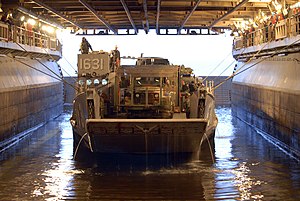
Wasp-klassen
Et landgangsfartøj gør klar til at forlade dokken USS Essex (LHD-2) 2007
Wasp-klassen er i US Navy betegnet som et LHD. Skibene i klassen er normalt udstyret med et større antal helikoptere, der gør skibene i stand til at landsætte marineinfanteri samt deres udstyr. Helikopterne er normalt suppleret med AV-8B Harrier II V/STOL jagerbombere. Der kan dog huses op til 20 Harrier'er, hvis skibet anvendes som et mindre hangarskib. Klassen er også udstyret med et well deck, hvorfra man kan søsætte landgangsfartøjer samt op til tre luftpudebåde. Wasp-klassen er udviklet fra den ældre Tarawa-klasse. Den tydeligste synlige forskel på de to skibsklasser er at Tarawa-klassen har to knæk forrest på flydækket, hvor der tidligere var installeret to 127 mm kanoner. Wasp-klassen har derimod et helt rektangulært flydæk. Desuden er Wasp-klassen 8 meter længere for at give bedre plads til luftpudefartøjerne i dokken. Alle skibene i Wasp-klassen er udstyret med et hospital med 600 senge samt 6 operationsstuer.